Telegraph Cove

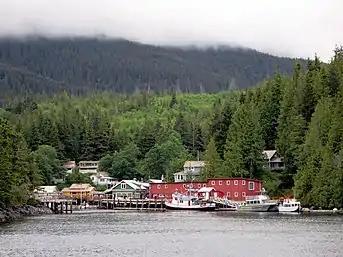
Telegraph Cove taken from Johnstone Strait

Telegraph Cove is a community of about 20 inhabitants, on Vancouver Island in British Columbia, Canada, located approximately northwest of Campbell River. It is a former milling and cannery village that has become a launch point for eco-tourism. It is three kilometers southeast of Beaver Cove.